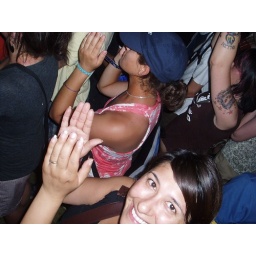
Thank you to the girl in the blue hat for dancing with us